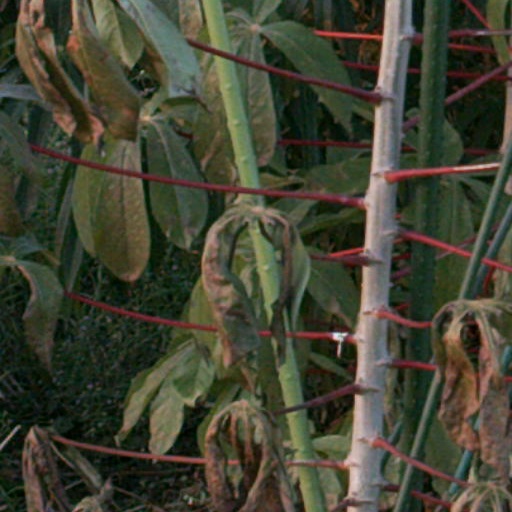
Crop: cassava